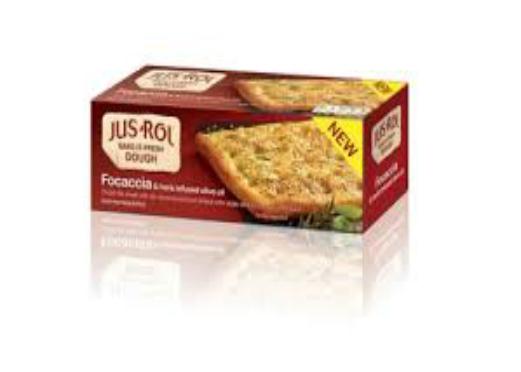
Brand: Jus-Rol
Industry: Food